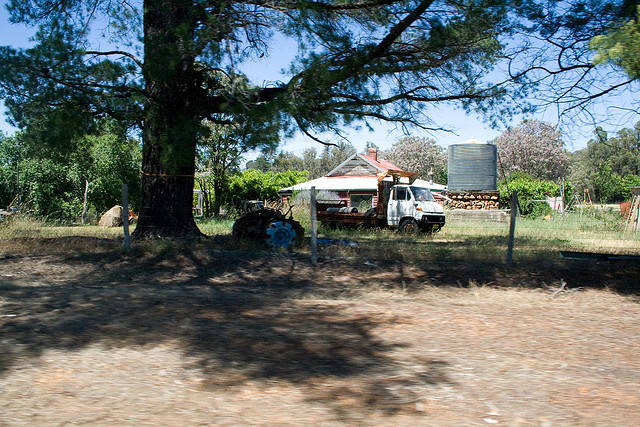
Picture of truck on the other side of a fence in front of a building.

A truck sitting near a large shade tree on a farm.

A truck parked next to a tall tree on a grassy field.

There is a truck driving underneath a tree.